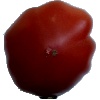
Label: Tomato Heart 1